Rheinfelden (Aargau)

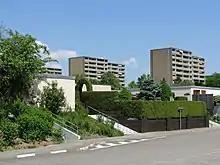
Apartment towers in Augarten, part of Rheinfelden

, there were 682 homes with 1 or 2 persons in the household, 2,876 homes with 3 or 4 persons in the household, and 1,250 homes with 5 or more persons in the household. , there were 4,953 private households (homes and apartments) in the municipality, and an average of 2.1 persons per household. there were 958 single family homes (or 15.7% of the total) out of a total of 6,087 homes and apartments. There were a total of 86 empty apartments for a 1.4% vacancy rate. , the construction rate of new housing units was 2.8 new units per 1000 residents.